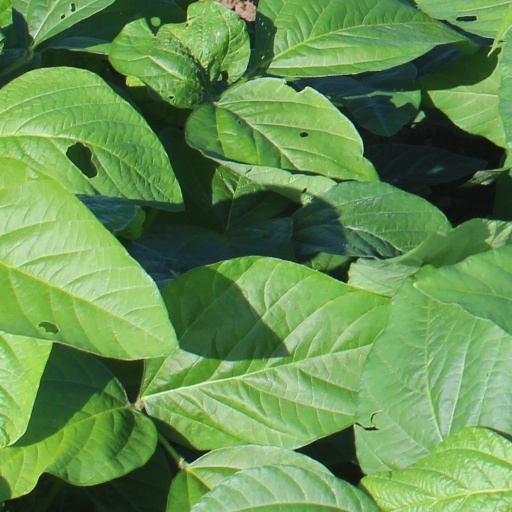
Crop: soybean